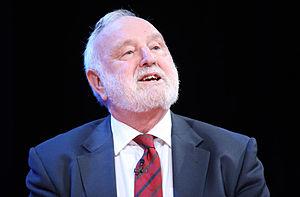
Le Secrétaire de l'ombre aux Transports fait partie du cabinet fantôme du Royaume-Uni, il est chargé de la politique de l'opposition sur le transport.
Frank Gordon Dobson est un homme politique du parti travailliste britannique. Il est député de Holborn et St. Pancras de 1979 à 2015, et siège au Cabinet en tant que secrétaire d'État à la Santé de 1997 à 1999, et est candidat officiel du Parti travailliste à la mairie de Londres en 2000, bien qu'il termine troisième aux élections derrière le conservateur Steven Norris et le vainqueur, le travailliste devenu indépendant Ken Livingstone. Dobson quitte la politique aux élections générales de 2015.
Le Secrétaire d'État à l'Énergie et au Changement climatique de l'ombre était le membre du cabinet fantôme du Royaume-Uni qui était chargé de la politique de l'opposition sur la politique énergétique et la lutte contre le réchauffement climatique.